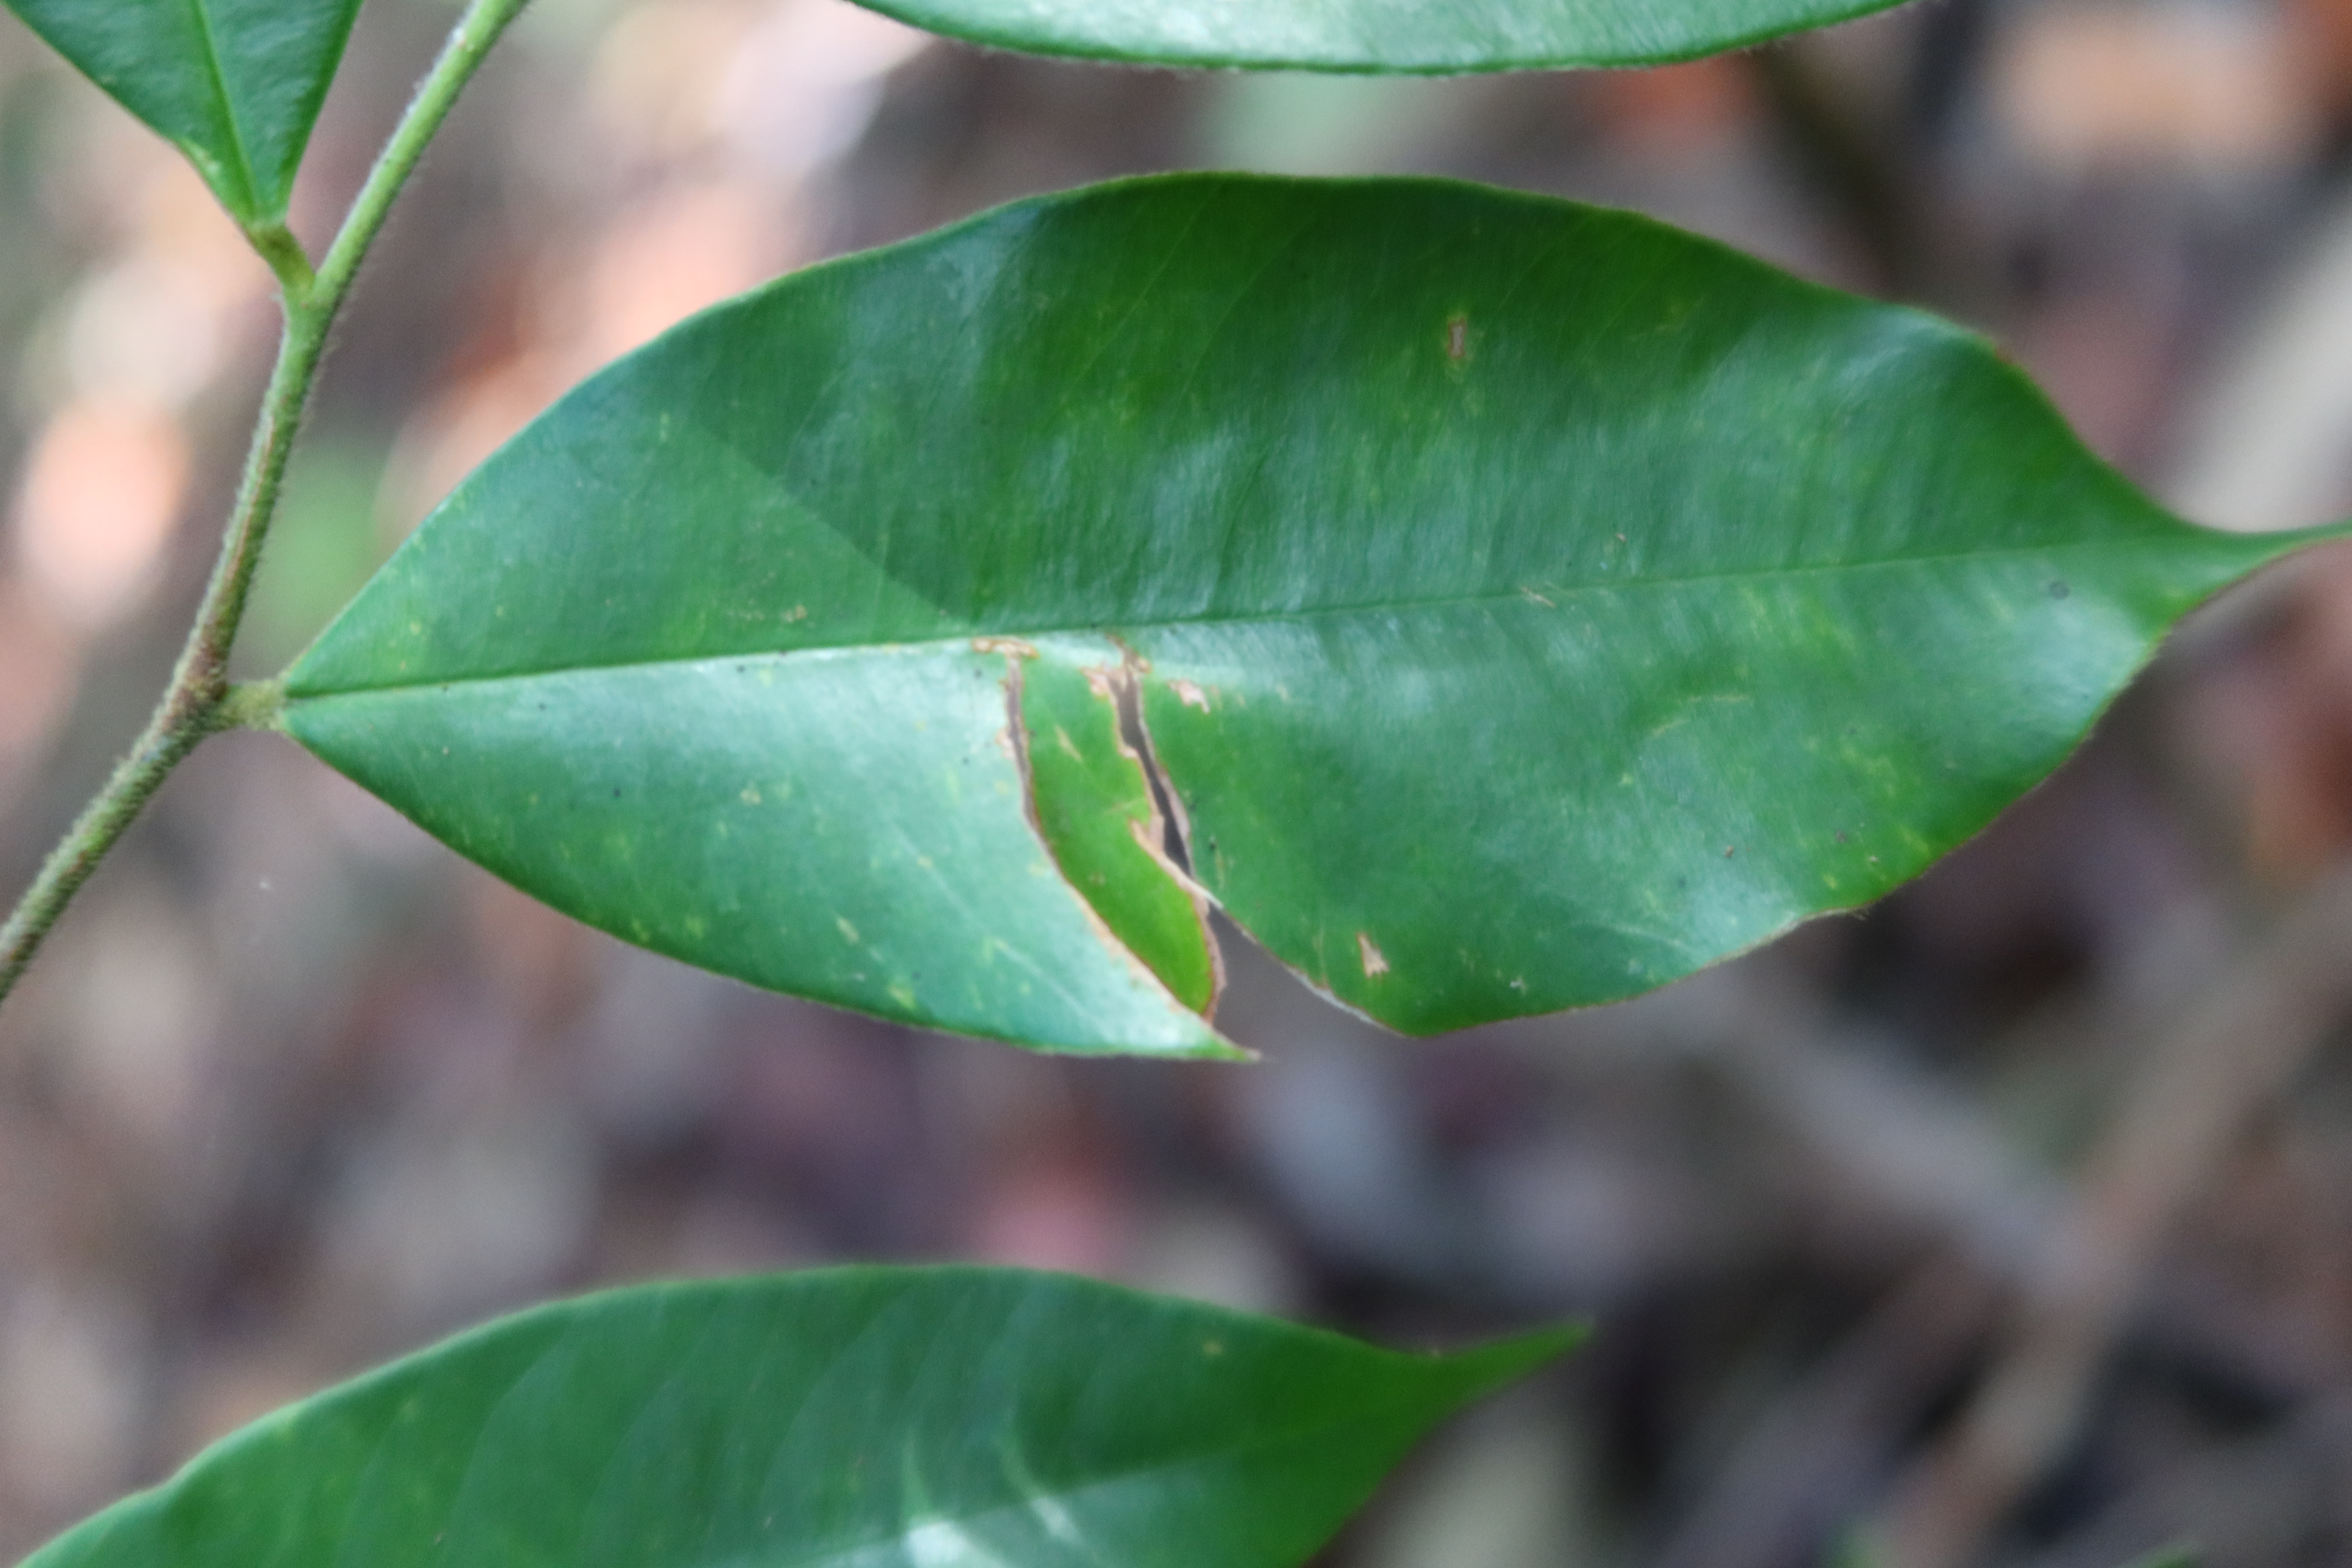
Label: Anthracnose